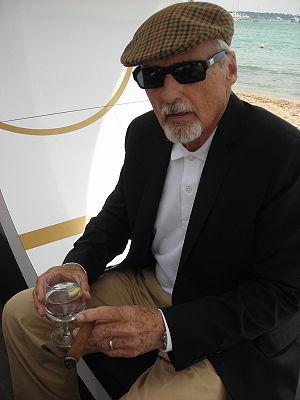
Dennis Hopper /ˈdɛnɪs ˈhɑpɚ/ était un acteur, réalisateur, poète, peintre et photographe américain, né le 17 mai 1936 à Dodge City et mort le 29 mai 2010 à Los Angeles.